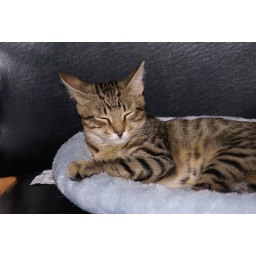
Corbett in the cat bed on the chair.